Trap music

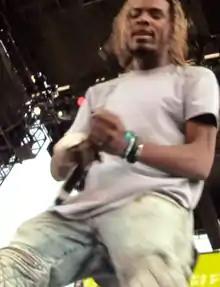
Fetty Wap in August 2015

In May 2015, trap music once again surfaced to the top of mainstream music charts as New Jersey rapper Fetty Wap's hit single "Trap Queen" peaked at number two on the US "Billboard" Hot 100 chart. Fetty Wap's subsequent singles, "My Way" and "679", also reached the top 10 of the "Billboard" Hot 100 chart. Brooklyn-based rapper Desiigner gained major recognition in 2016 upon the release of "Panda" as his debut single which topped the US "Billboard" Hot 100 chart. The commercial success of trap songs also began to be assisted by Internet memes, as was the case with Rae Sremmurd and Gucci Mane's 2016 song "Black Beatles", which reached number-one on the "Billboard" Hot 100 chart after exposure through the Mannequin Challenge Internet phenomenon. Similarly, in 2017 the collaboration between Migos and Lil Uzi Vert "Bad and Boujee", with the now popularly spread lyrics "Raindrop (drip), Drop top (drop top)" reached number-one after internet meme exposure. 2 Chainz released his fourth studio album "Pretty Girls Like Trap Music" in June 2017. Rapper Cardi B became extremely popular with her song "Bodak Yellow", which topped the "Billboard" Hot 100 in 2017.